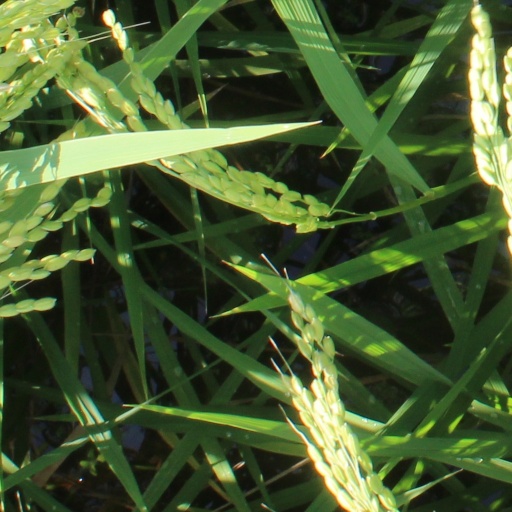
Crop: rice